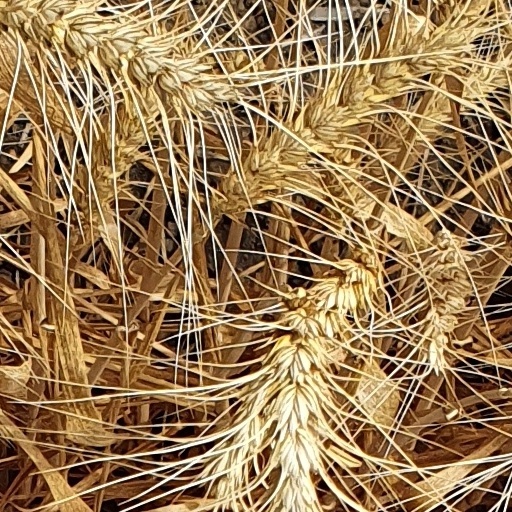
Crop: wheat